2008 Tennessee Titans season

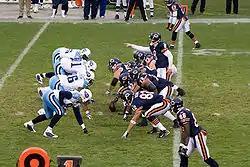
Tennessee on defense at Chicago

Coming off their home win over the Packers, the Titans flew to Soldier Field for a Week 10 interconference duel with the Chicago Bears.